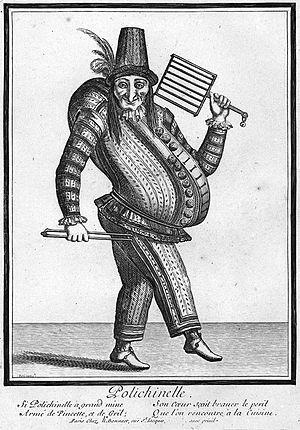
Polichinelle, Pulcinella en italien, est un personnage type de la commedia dell'arte, originaire du théâtre napolitain.
Polichinelle est un personnage de la Commedia dell'arte ainsi qu'une marionnette. Polichinelle parlait à qui voulait l'entendre en plus d'être menteur et parfois cruel. Voir aussi : un secret de Polichinelle.